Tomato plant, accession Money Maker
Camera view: bottom (45 deg); turntable rotation: 150 degrees
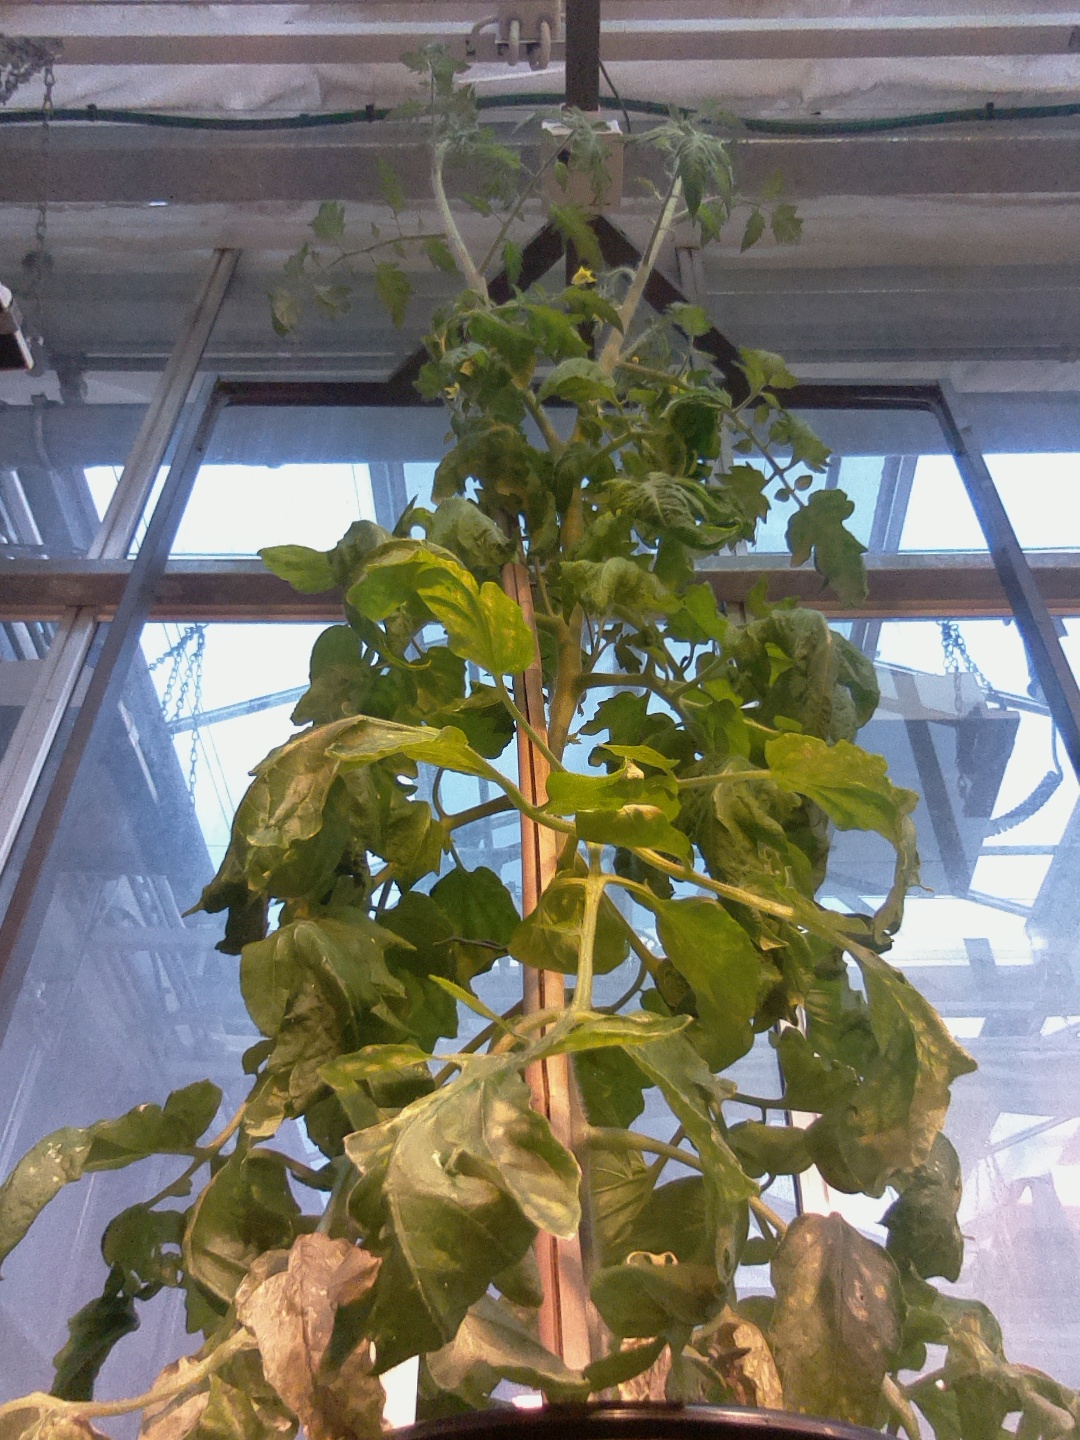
BBCH growth stage 71: 10%-20% of final fruit size